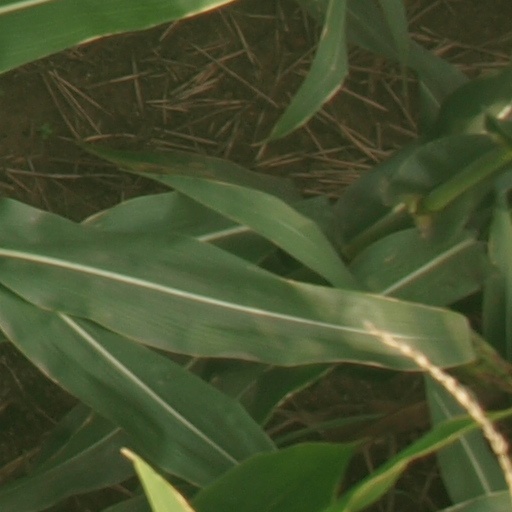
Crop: maize; corn